Stereoscopy

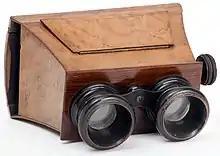
Brewster-type stereoscope, 1870

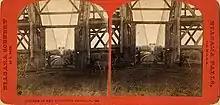
Saul Davis (act. 1860s–1870s), New Suspension Bridge, Niagara Falls, Canada, , albumen print stereograph, <a href="https%3A//www.nga.gov/research/library/imagecollections/features/caught-by-the-camera.html">Department of Image Collections

Wheatstone originally used his stereoscope (a rather bulky device) with drawings because photography was not yet available, yet his original paper seems to foresee the development of a realistic imaging method: